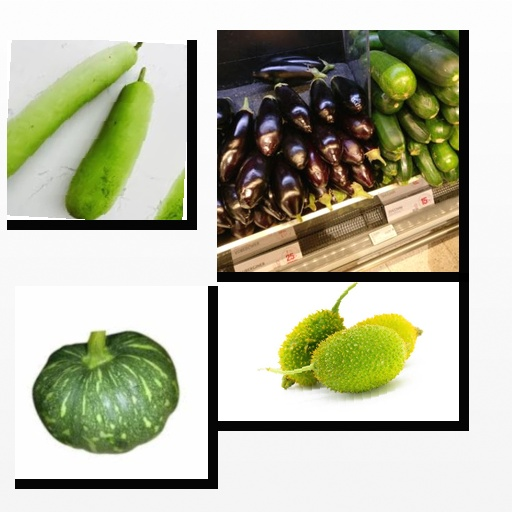
Food items: eggplant, spiny_gourd, bottle_gourd, pumpkin